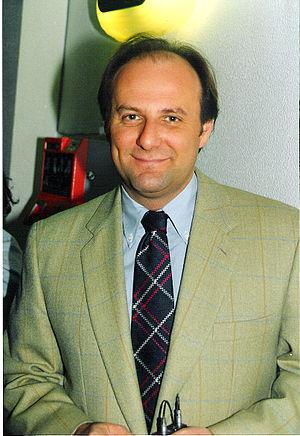
Gerry Scotti, né Virginio Scotti à Miradolo Terme le 7 août 1956, est un présentateur de télévision, un acteur italien et ancien membre du Parlement italien.